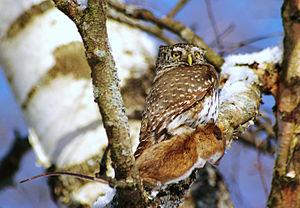
La Chevêchette d'Europe, anciennement Chouette chevêchette, est la plus petite espèce des strigidés européens. Sa taille est d'environ 16 cm de longueur. Cet oiseau est en partie diurne et consomme de petits oiseaux qu'il chasse au vol. Il vit le plus souvent dans les forêts de conifères surtout d'épicéas des régions montagneuses. Son aire de répartition est plutôt continentale et nord-européenne.